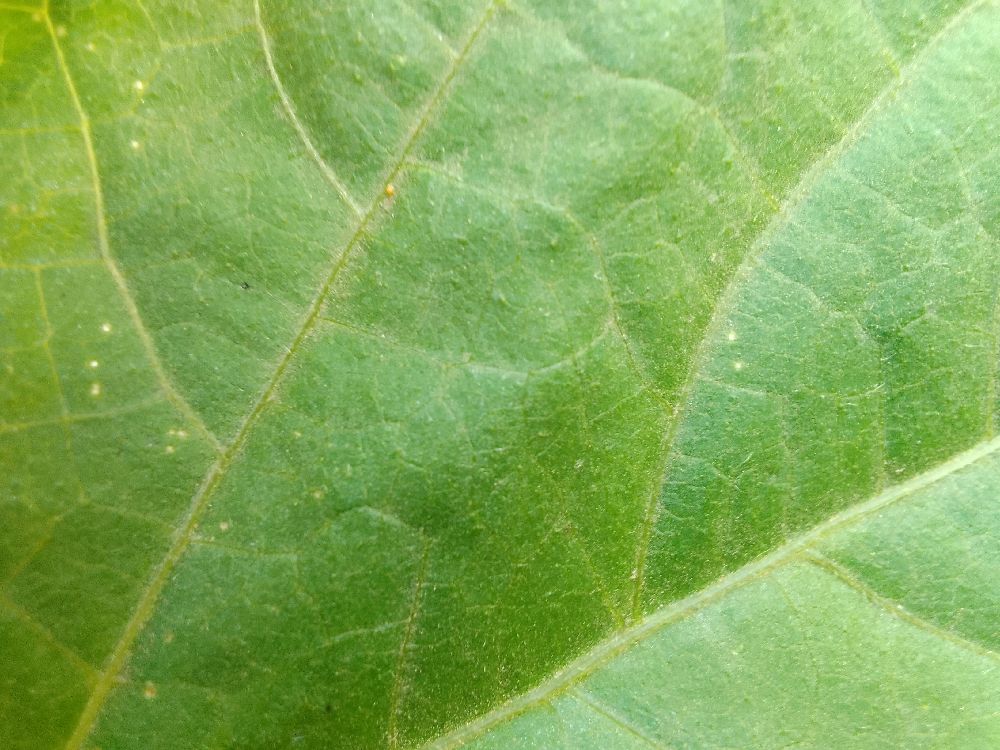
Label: healthy